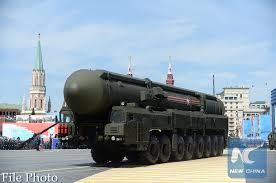
Label: Rs-24